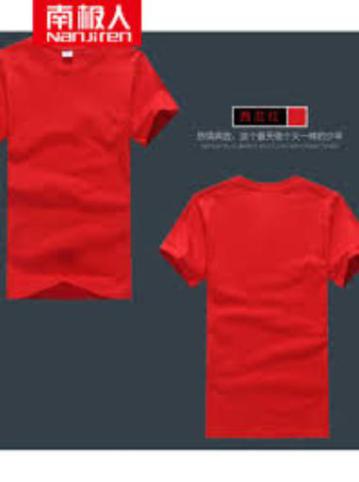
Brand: nanjiren
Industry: Clothes